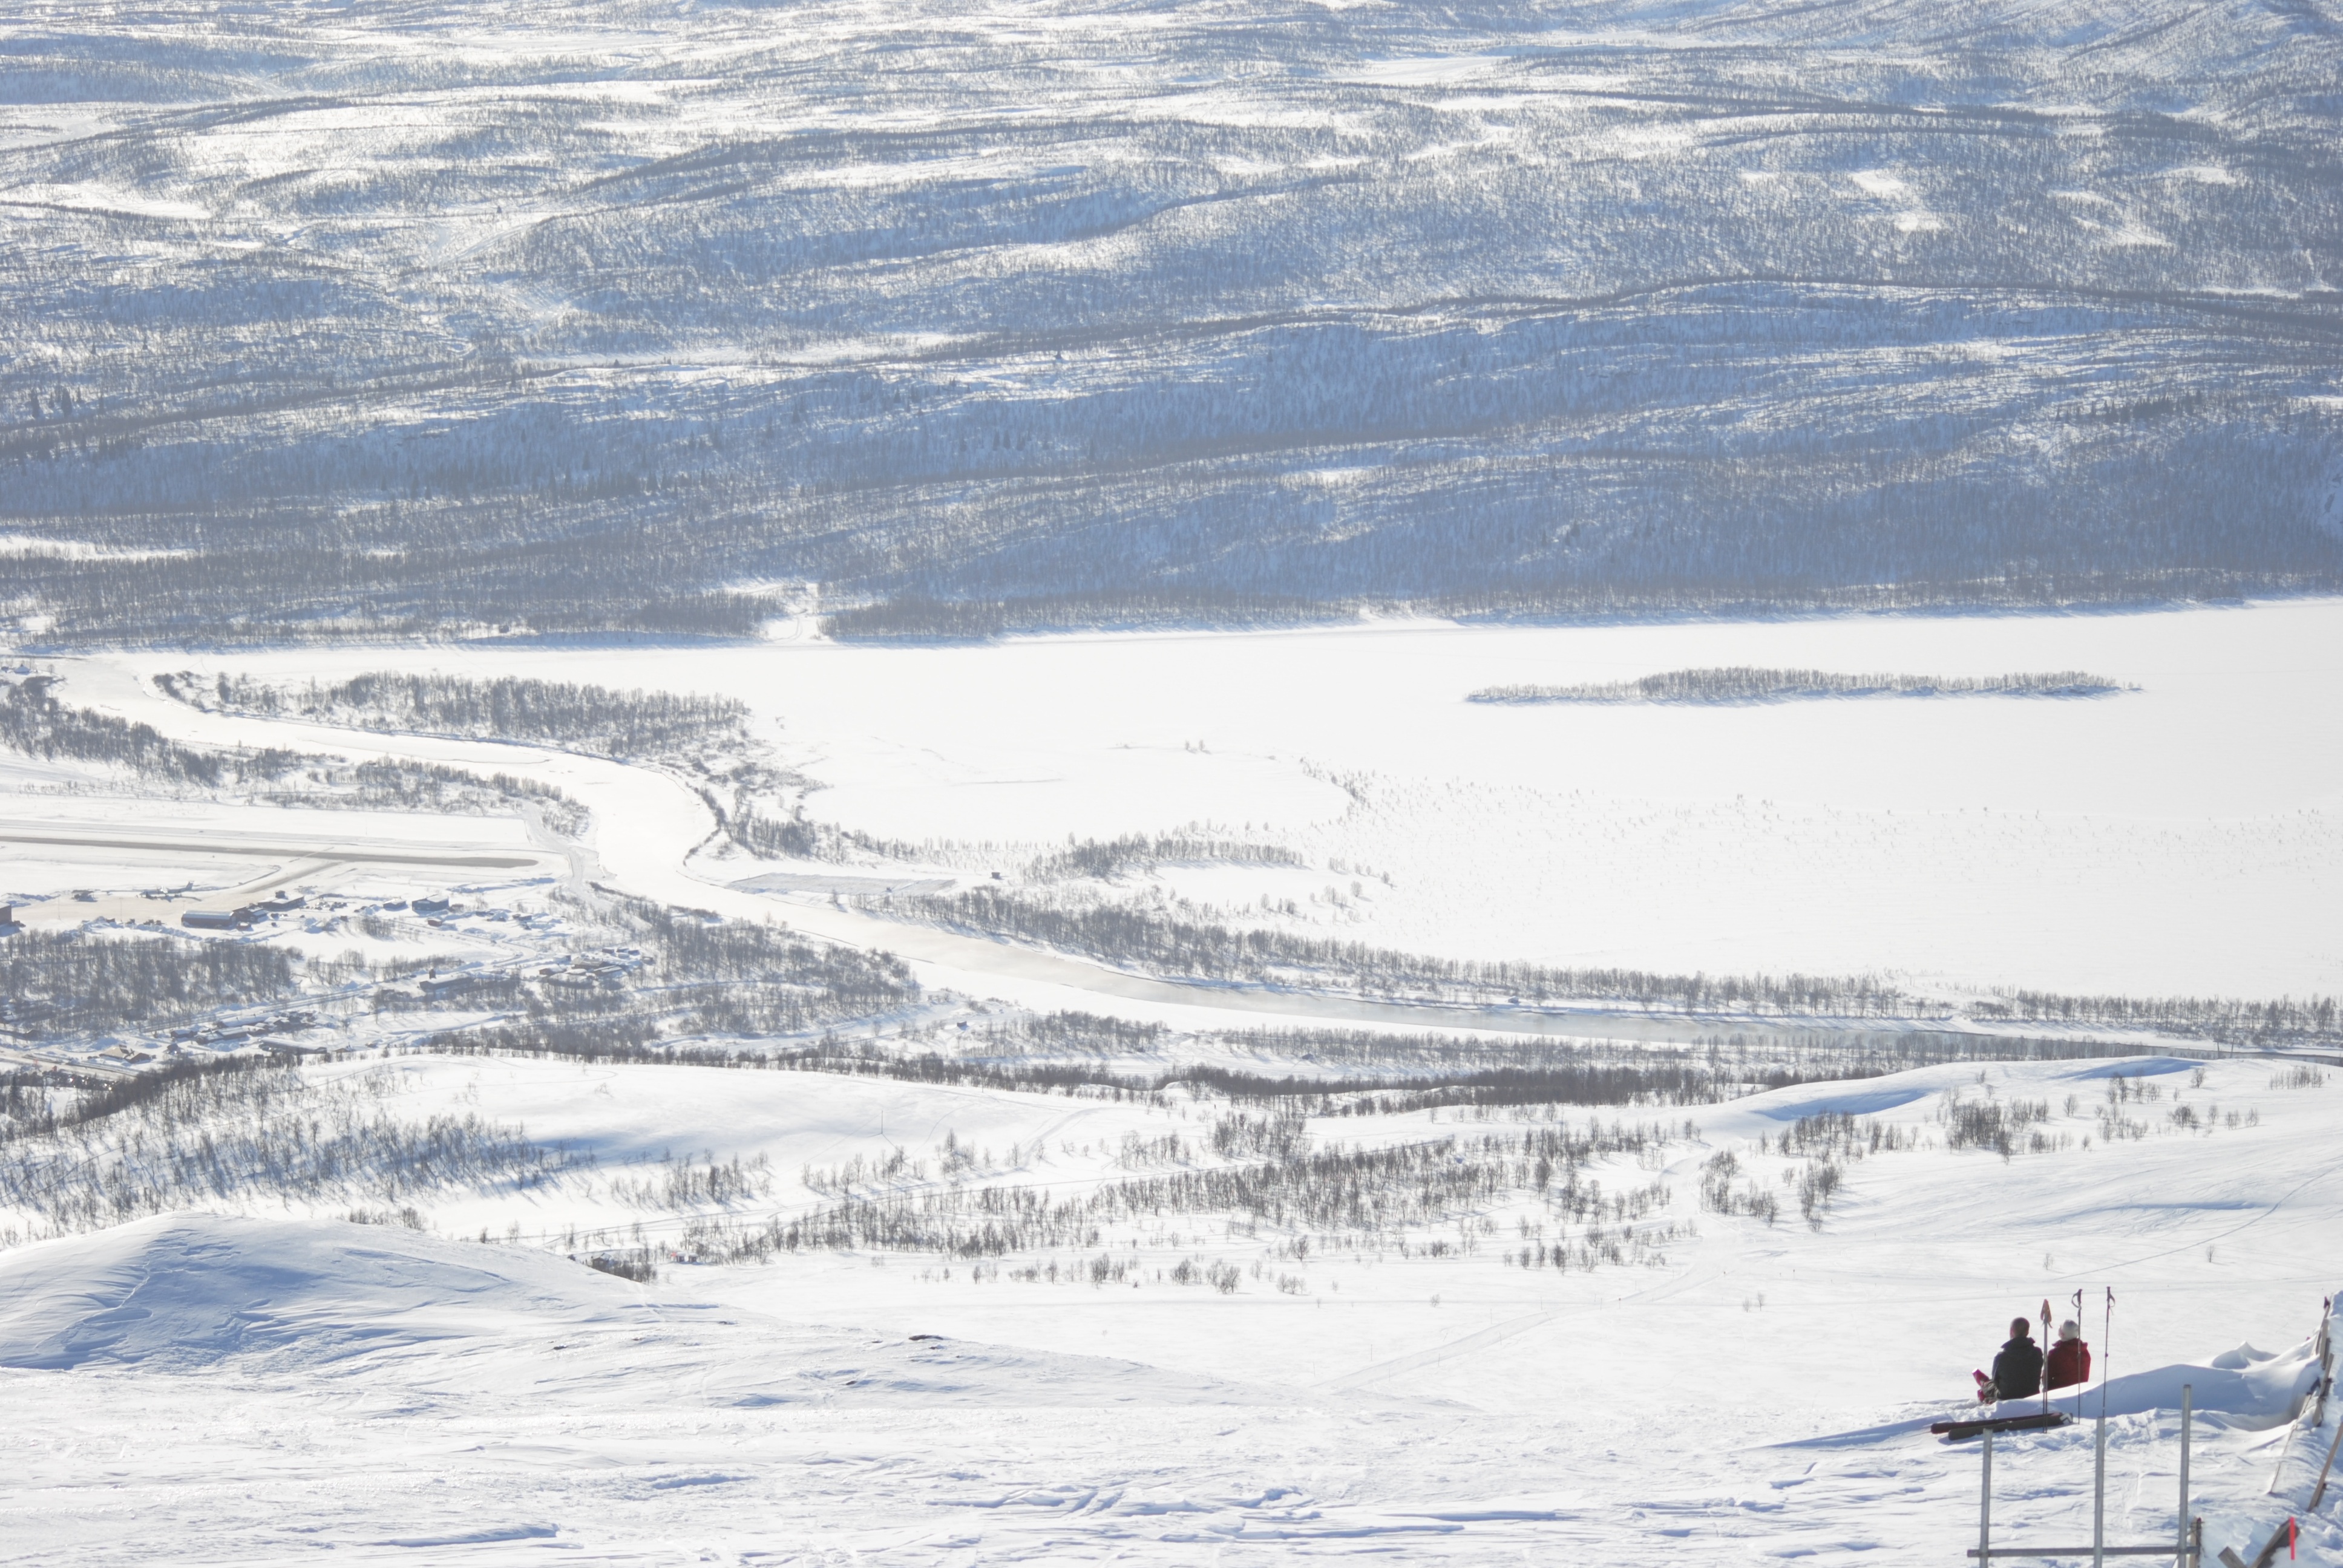
mountain, snow, winter, sunshine, white, ice, weather, alpine, arctic, skiing, mountain top, season, blue sky, winter sport, resort, ski, sweden, landscapes, views, winter magic, piste, himmel, tundra, fells, snow landscape, arctic ocean, ski equipment, norrland, swedish mountains, geological phenomenon, hemavan, real mountains, swedish mountain, king top